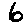
Label: 6